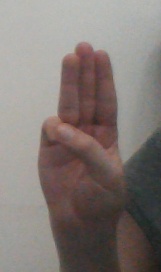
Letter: thaa